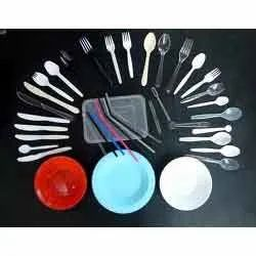
Label: plastic